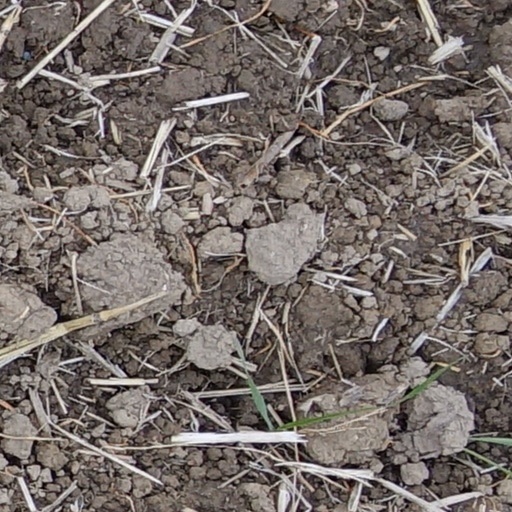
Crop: wheat